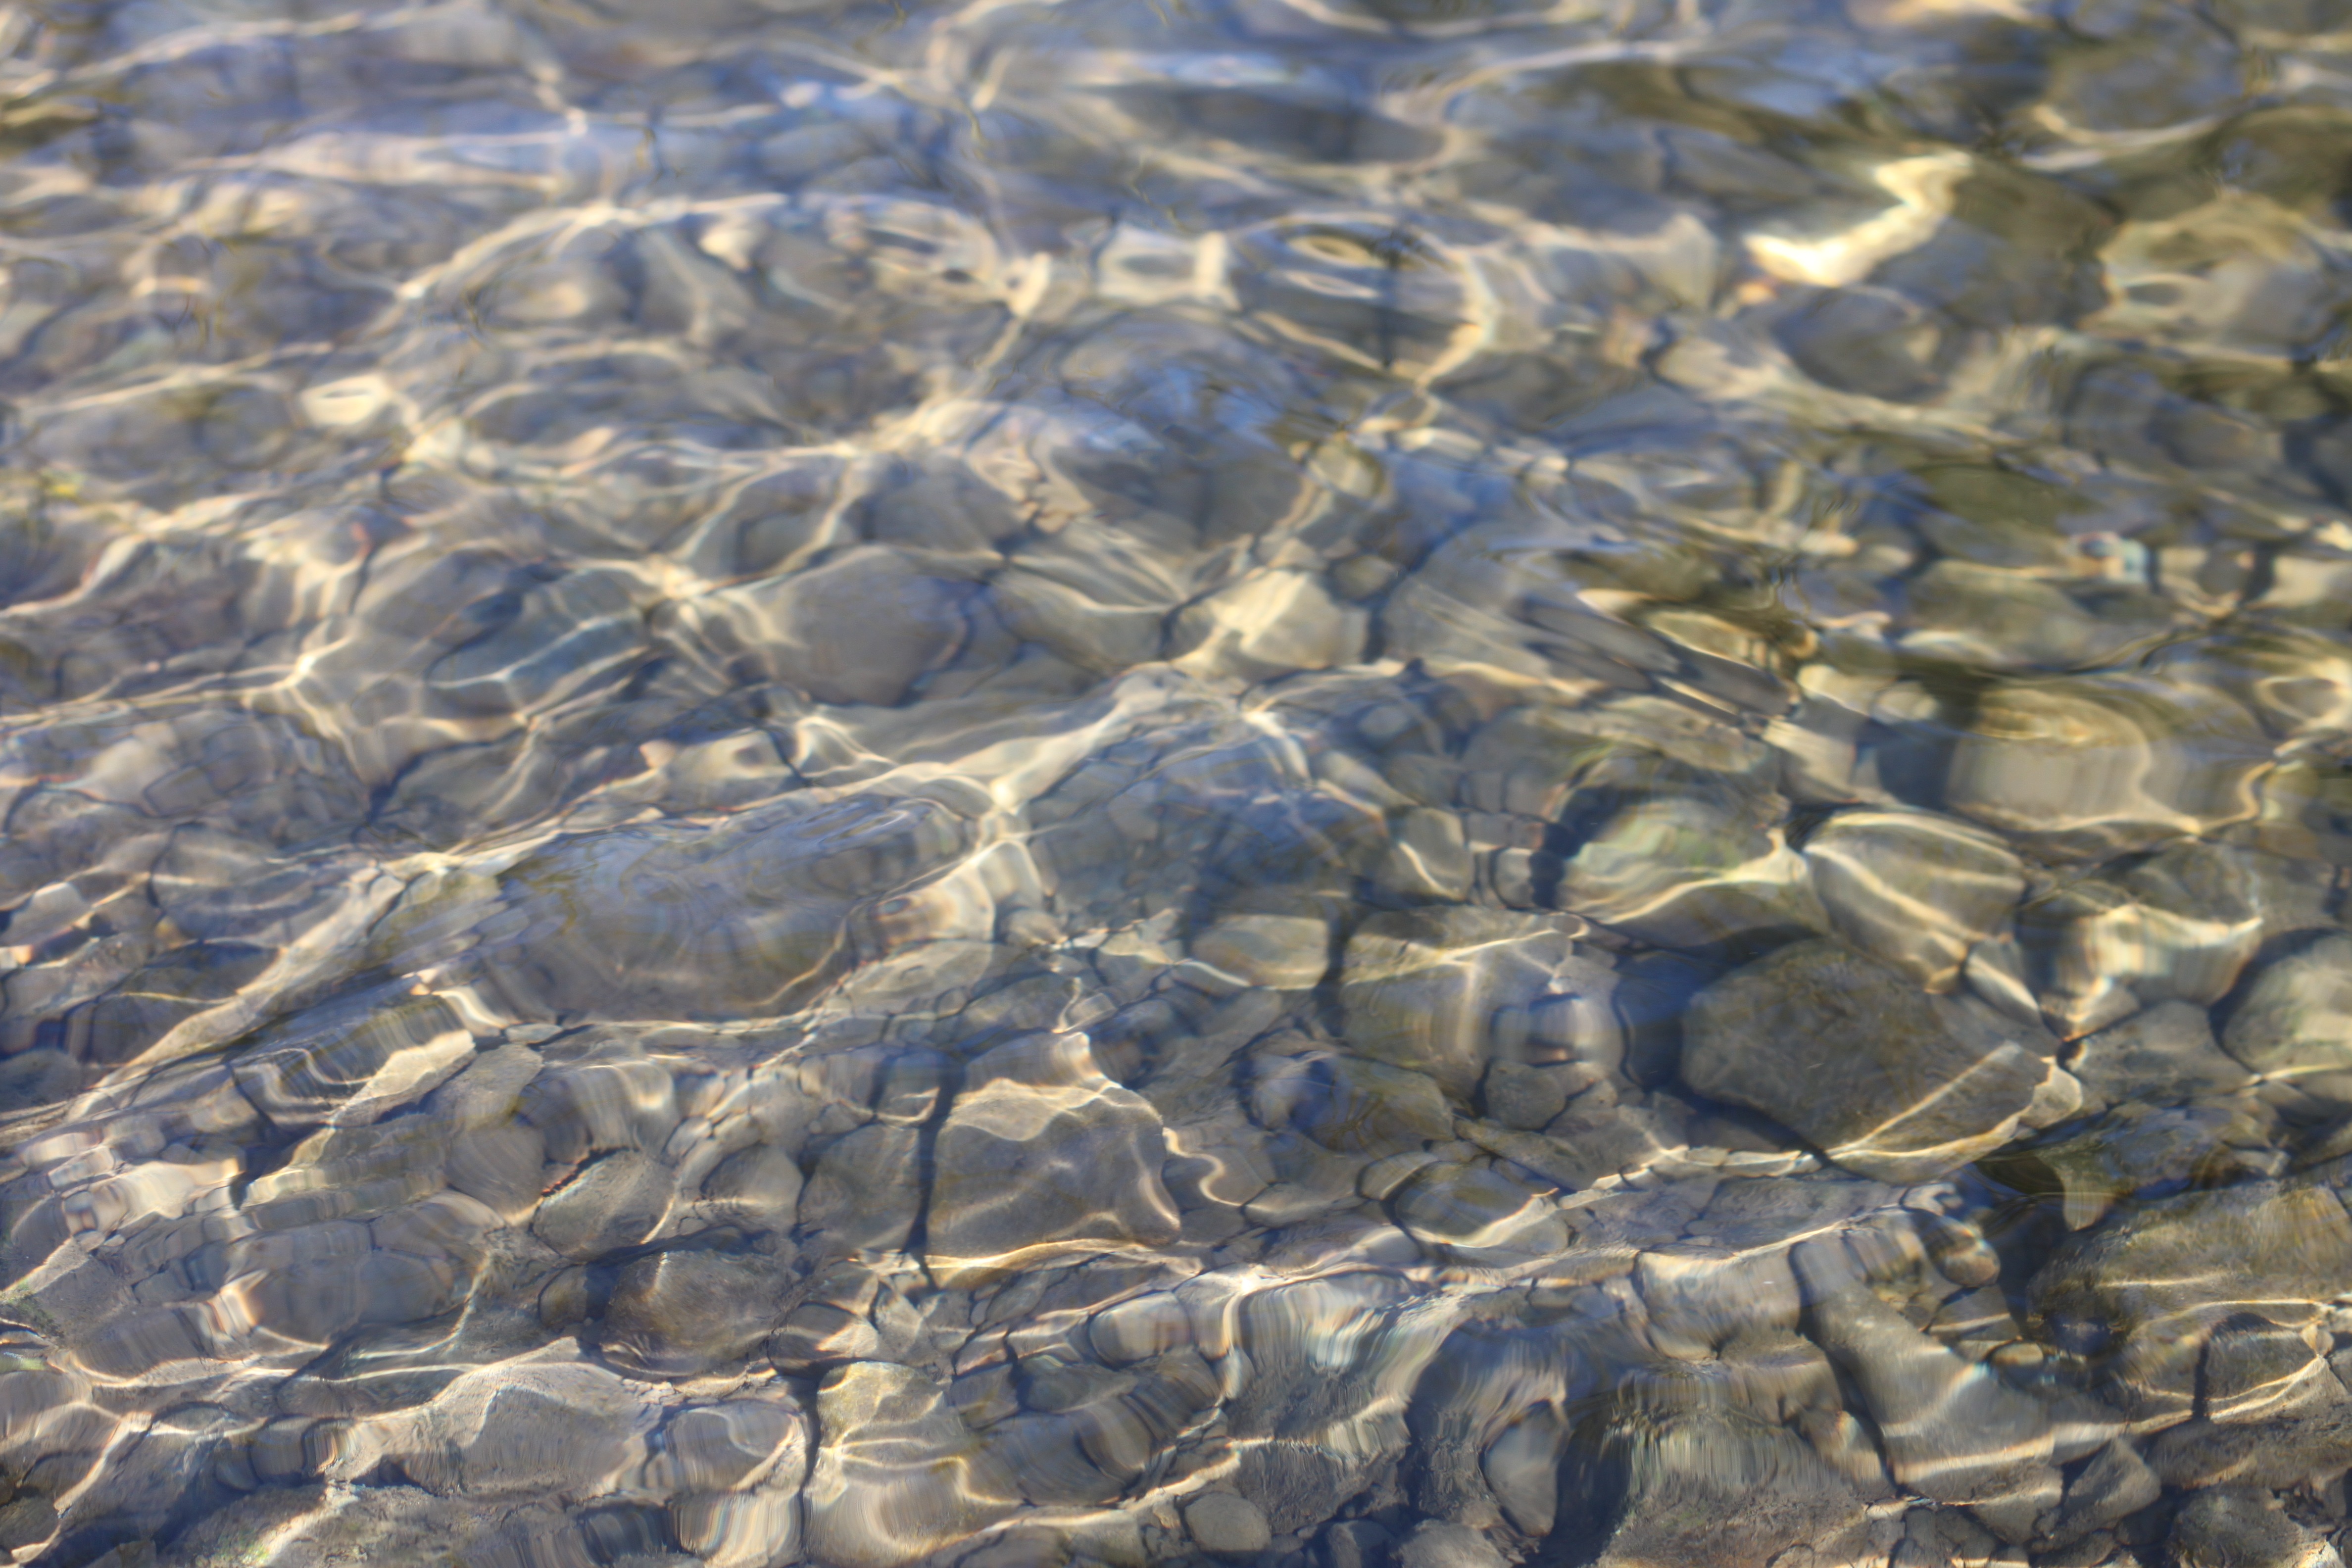
sea, water, sand, rock, river, wildlife, stream, flowing, tranquil, pebble, reptile, stones